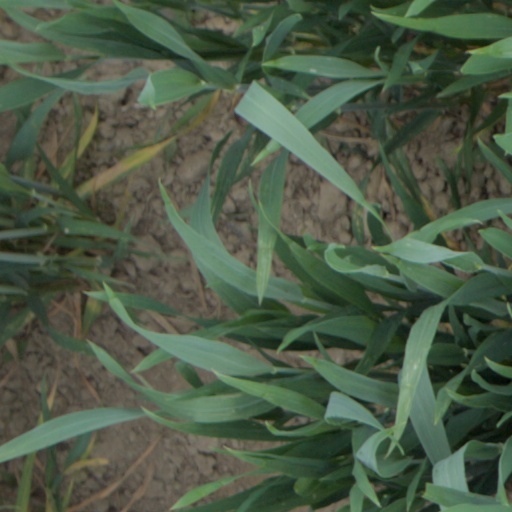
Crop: wheat